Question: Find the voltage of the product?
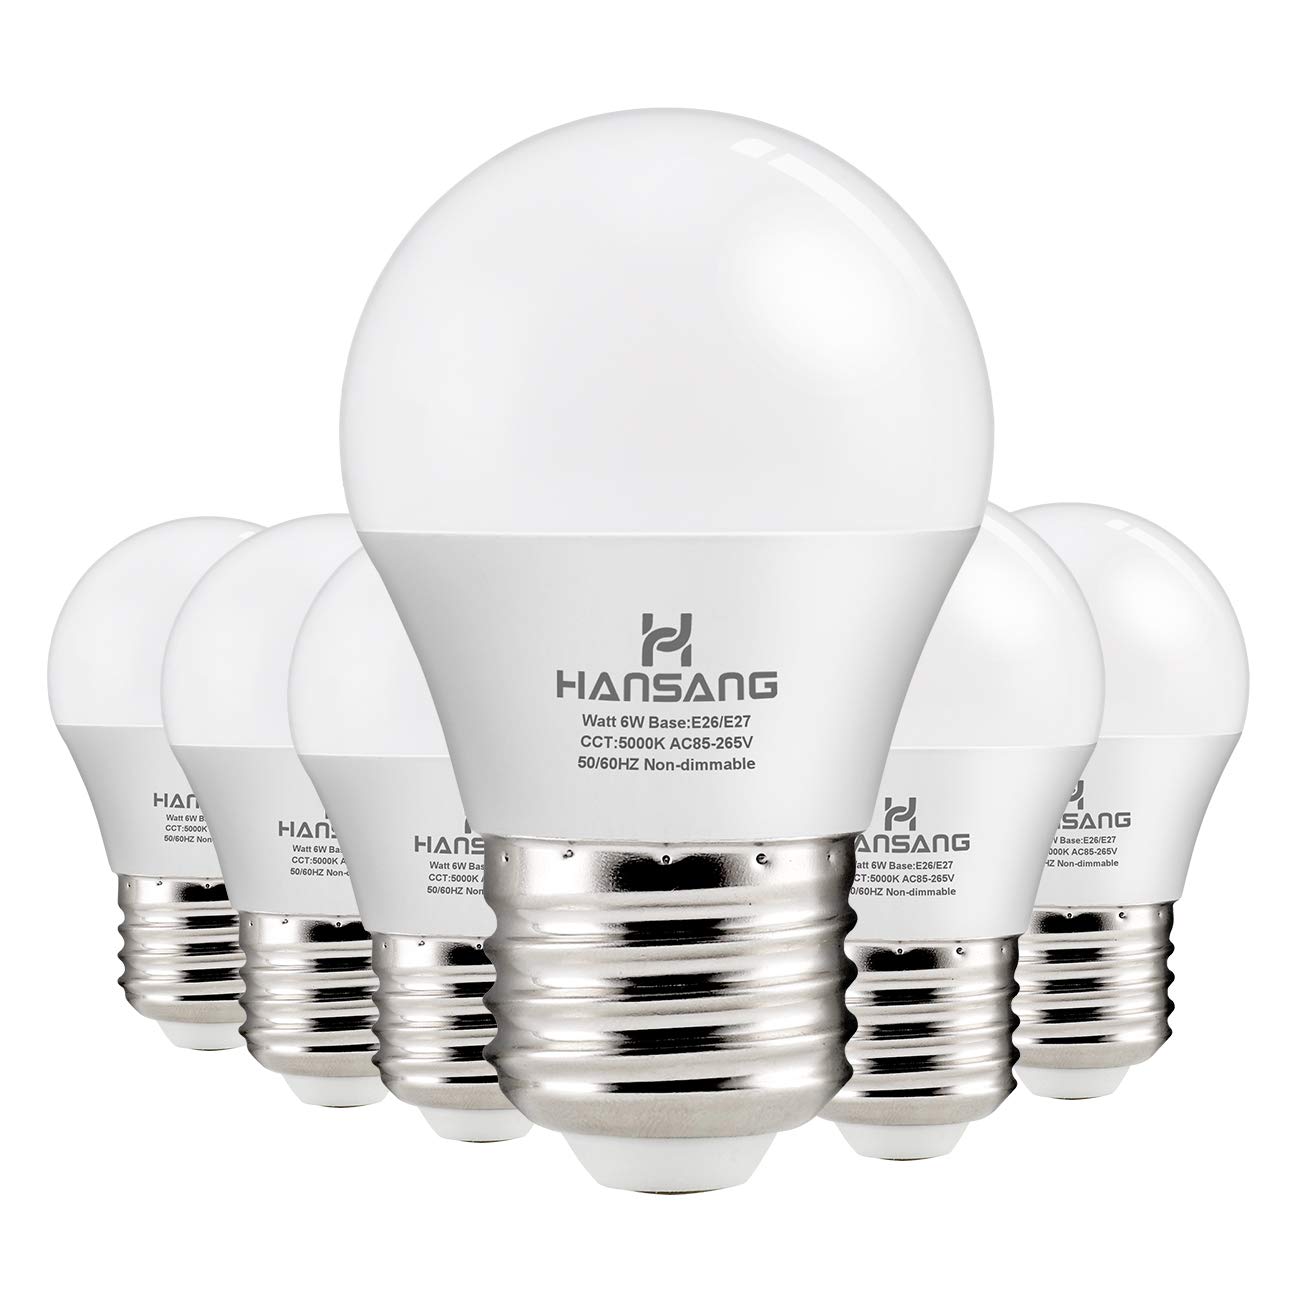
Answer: [85.0, 265.0] volt